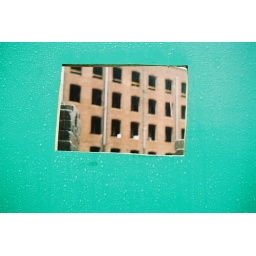
Hole in the fence around that piano building